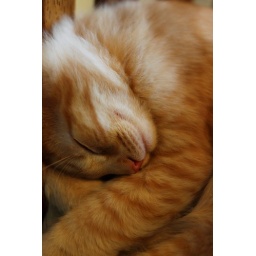
One of my cats, Mitt, curled up in a tight ball sleeping peacefully.